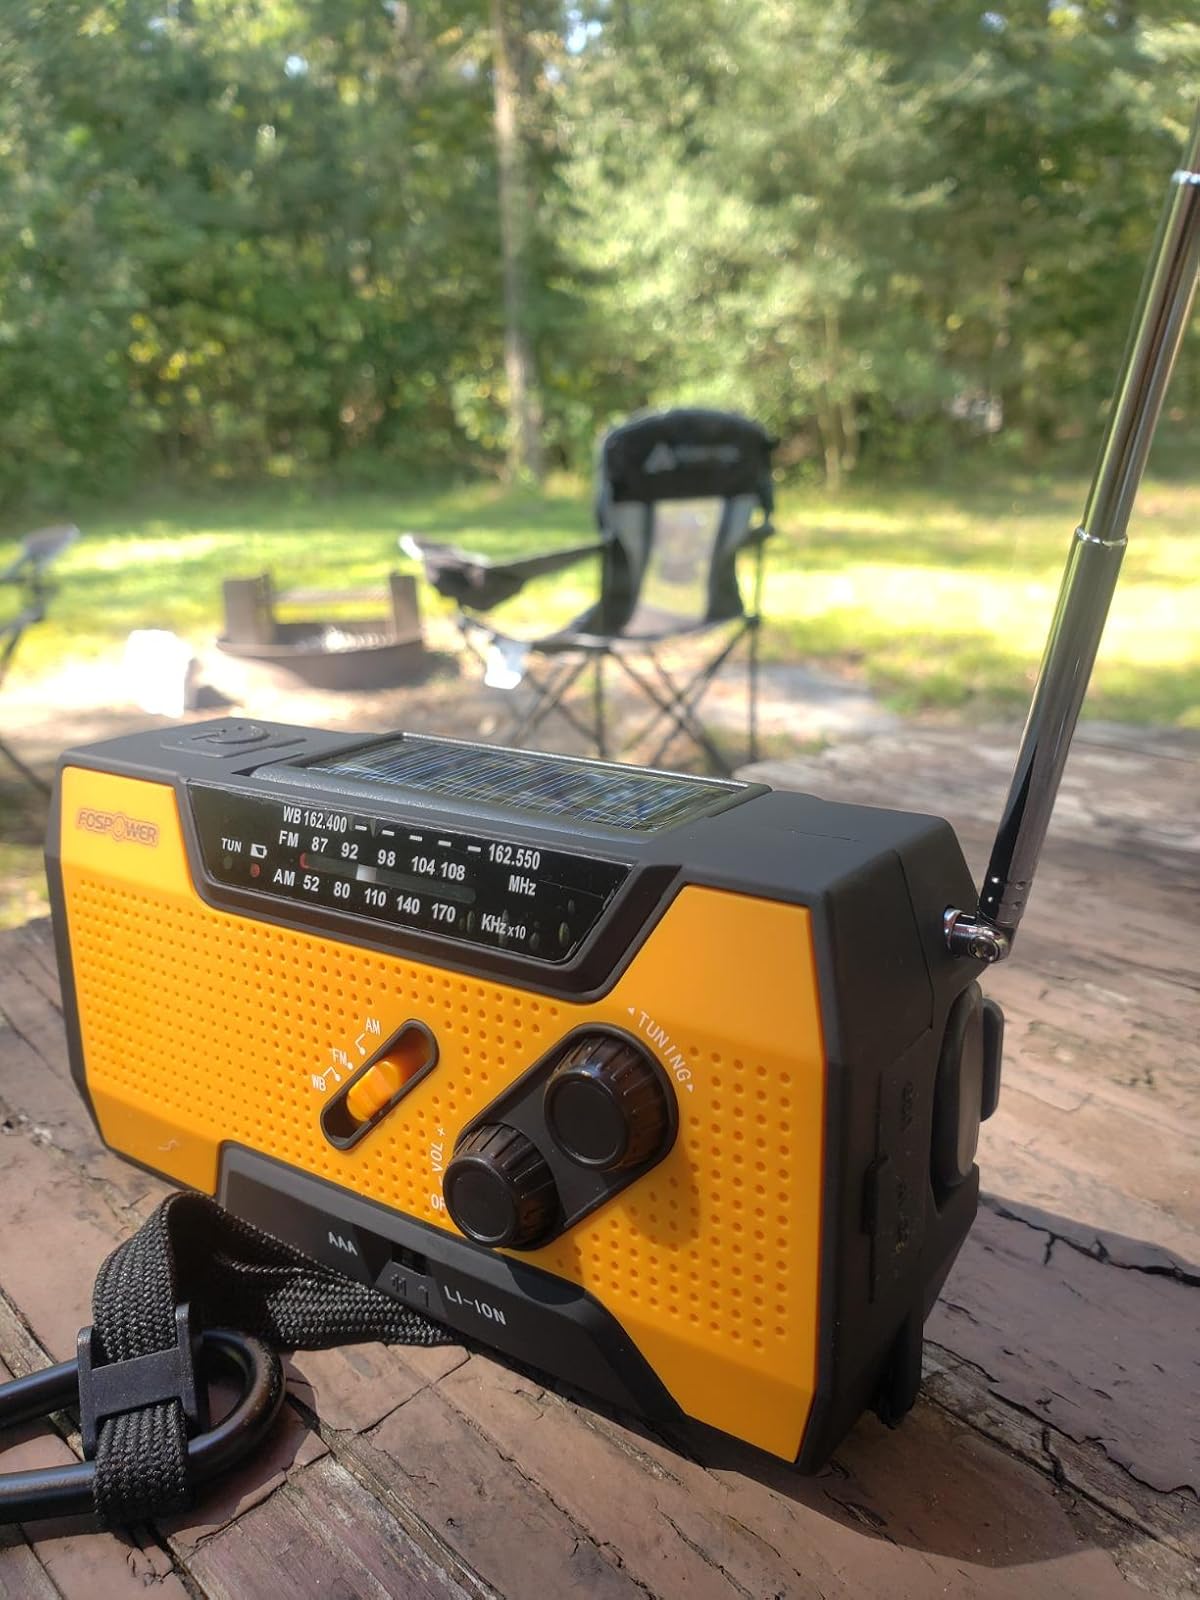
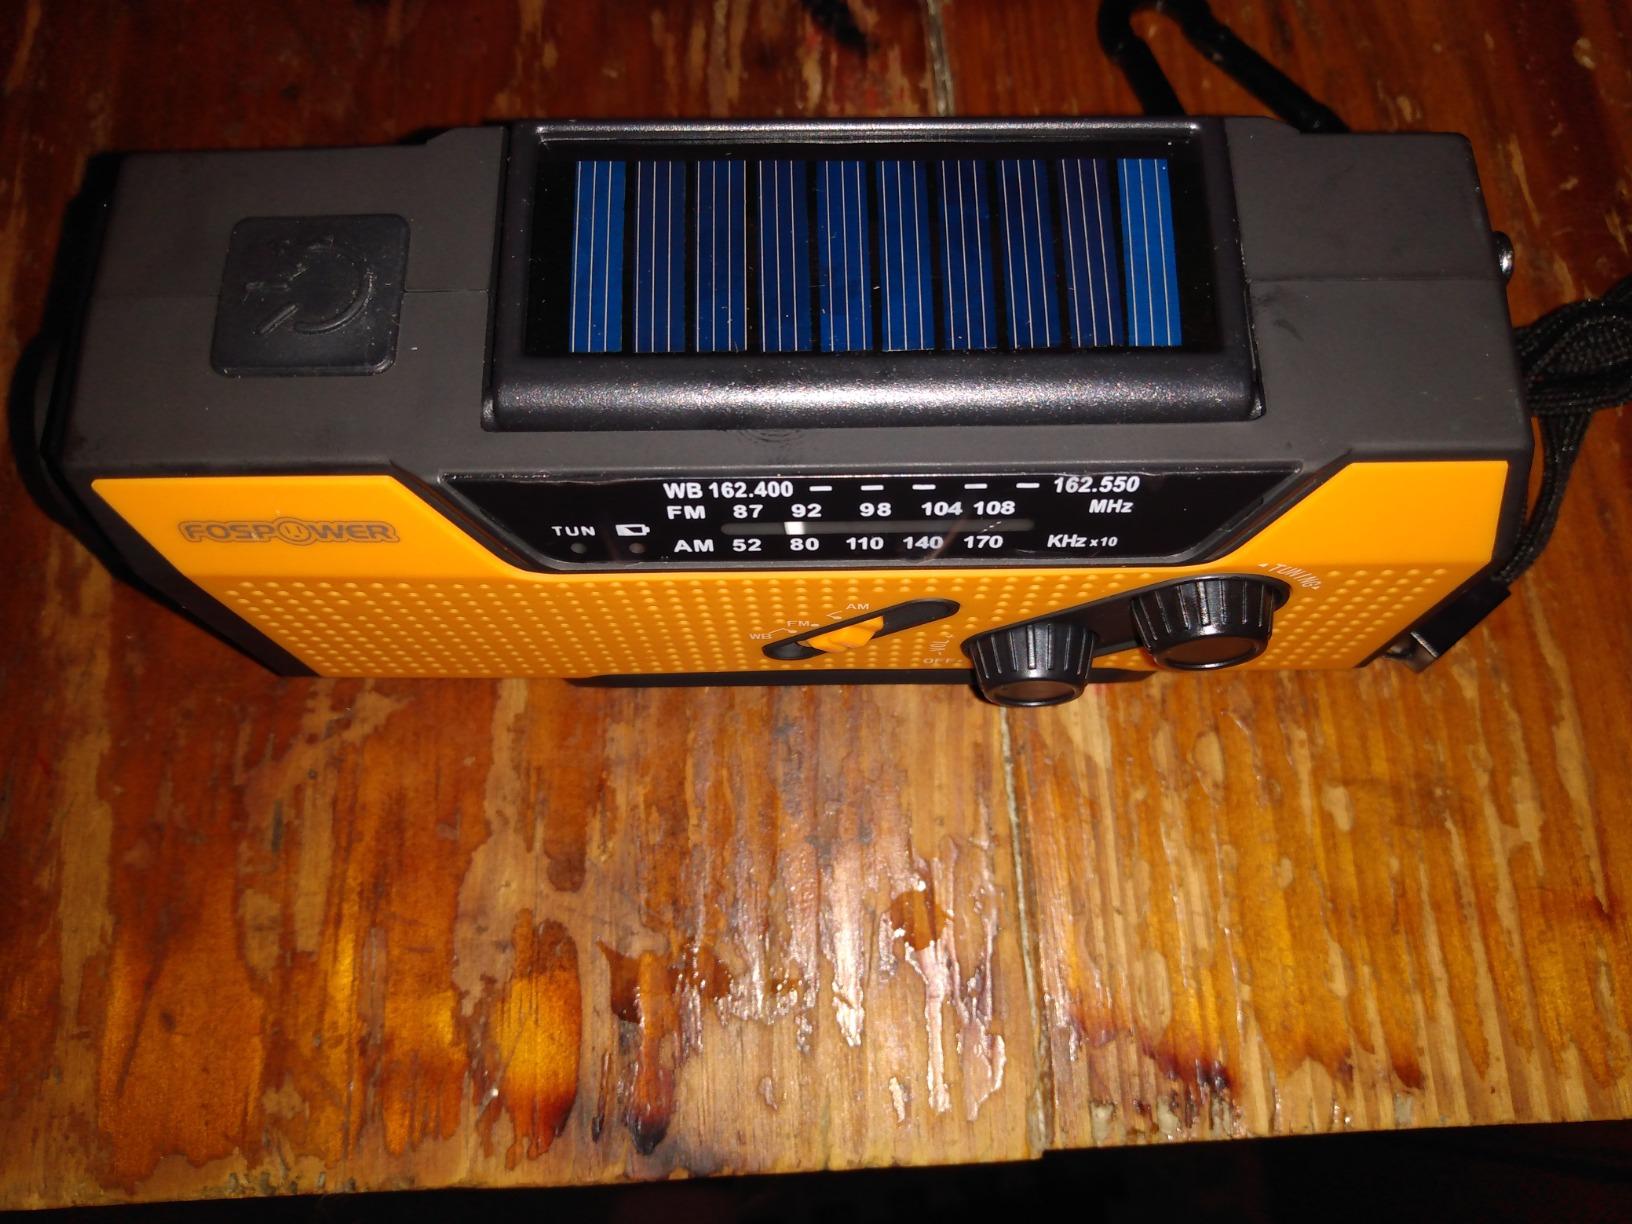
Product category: radio
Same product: yes